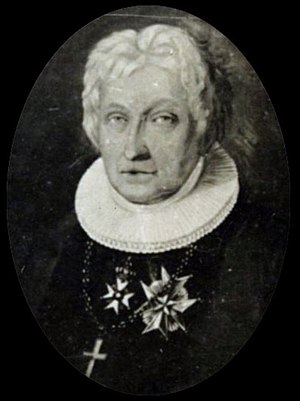
Peder Olivarius Bugge
Peder Olivarius Bugge var en norsk biskop og politiker, søn af provst Søren Bugge, far til Søren Bruun og Frederik Moltke Bugge.